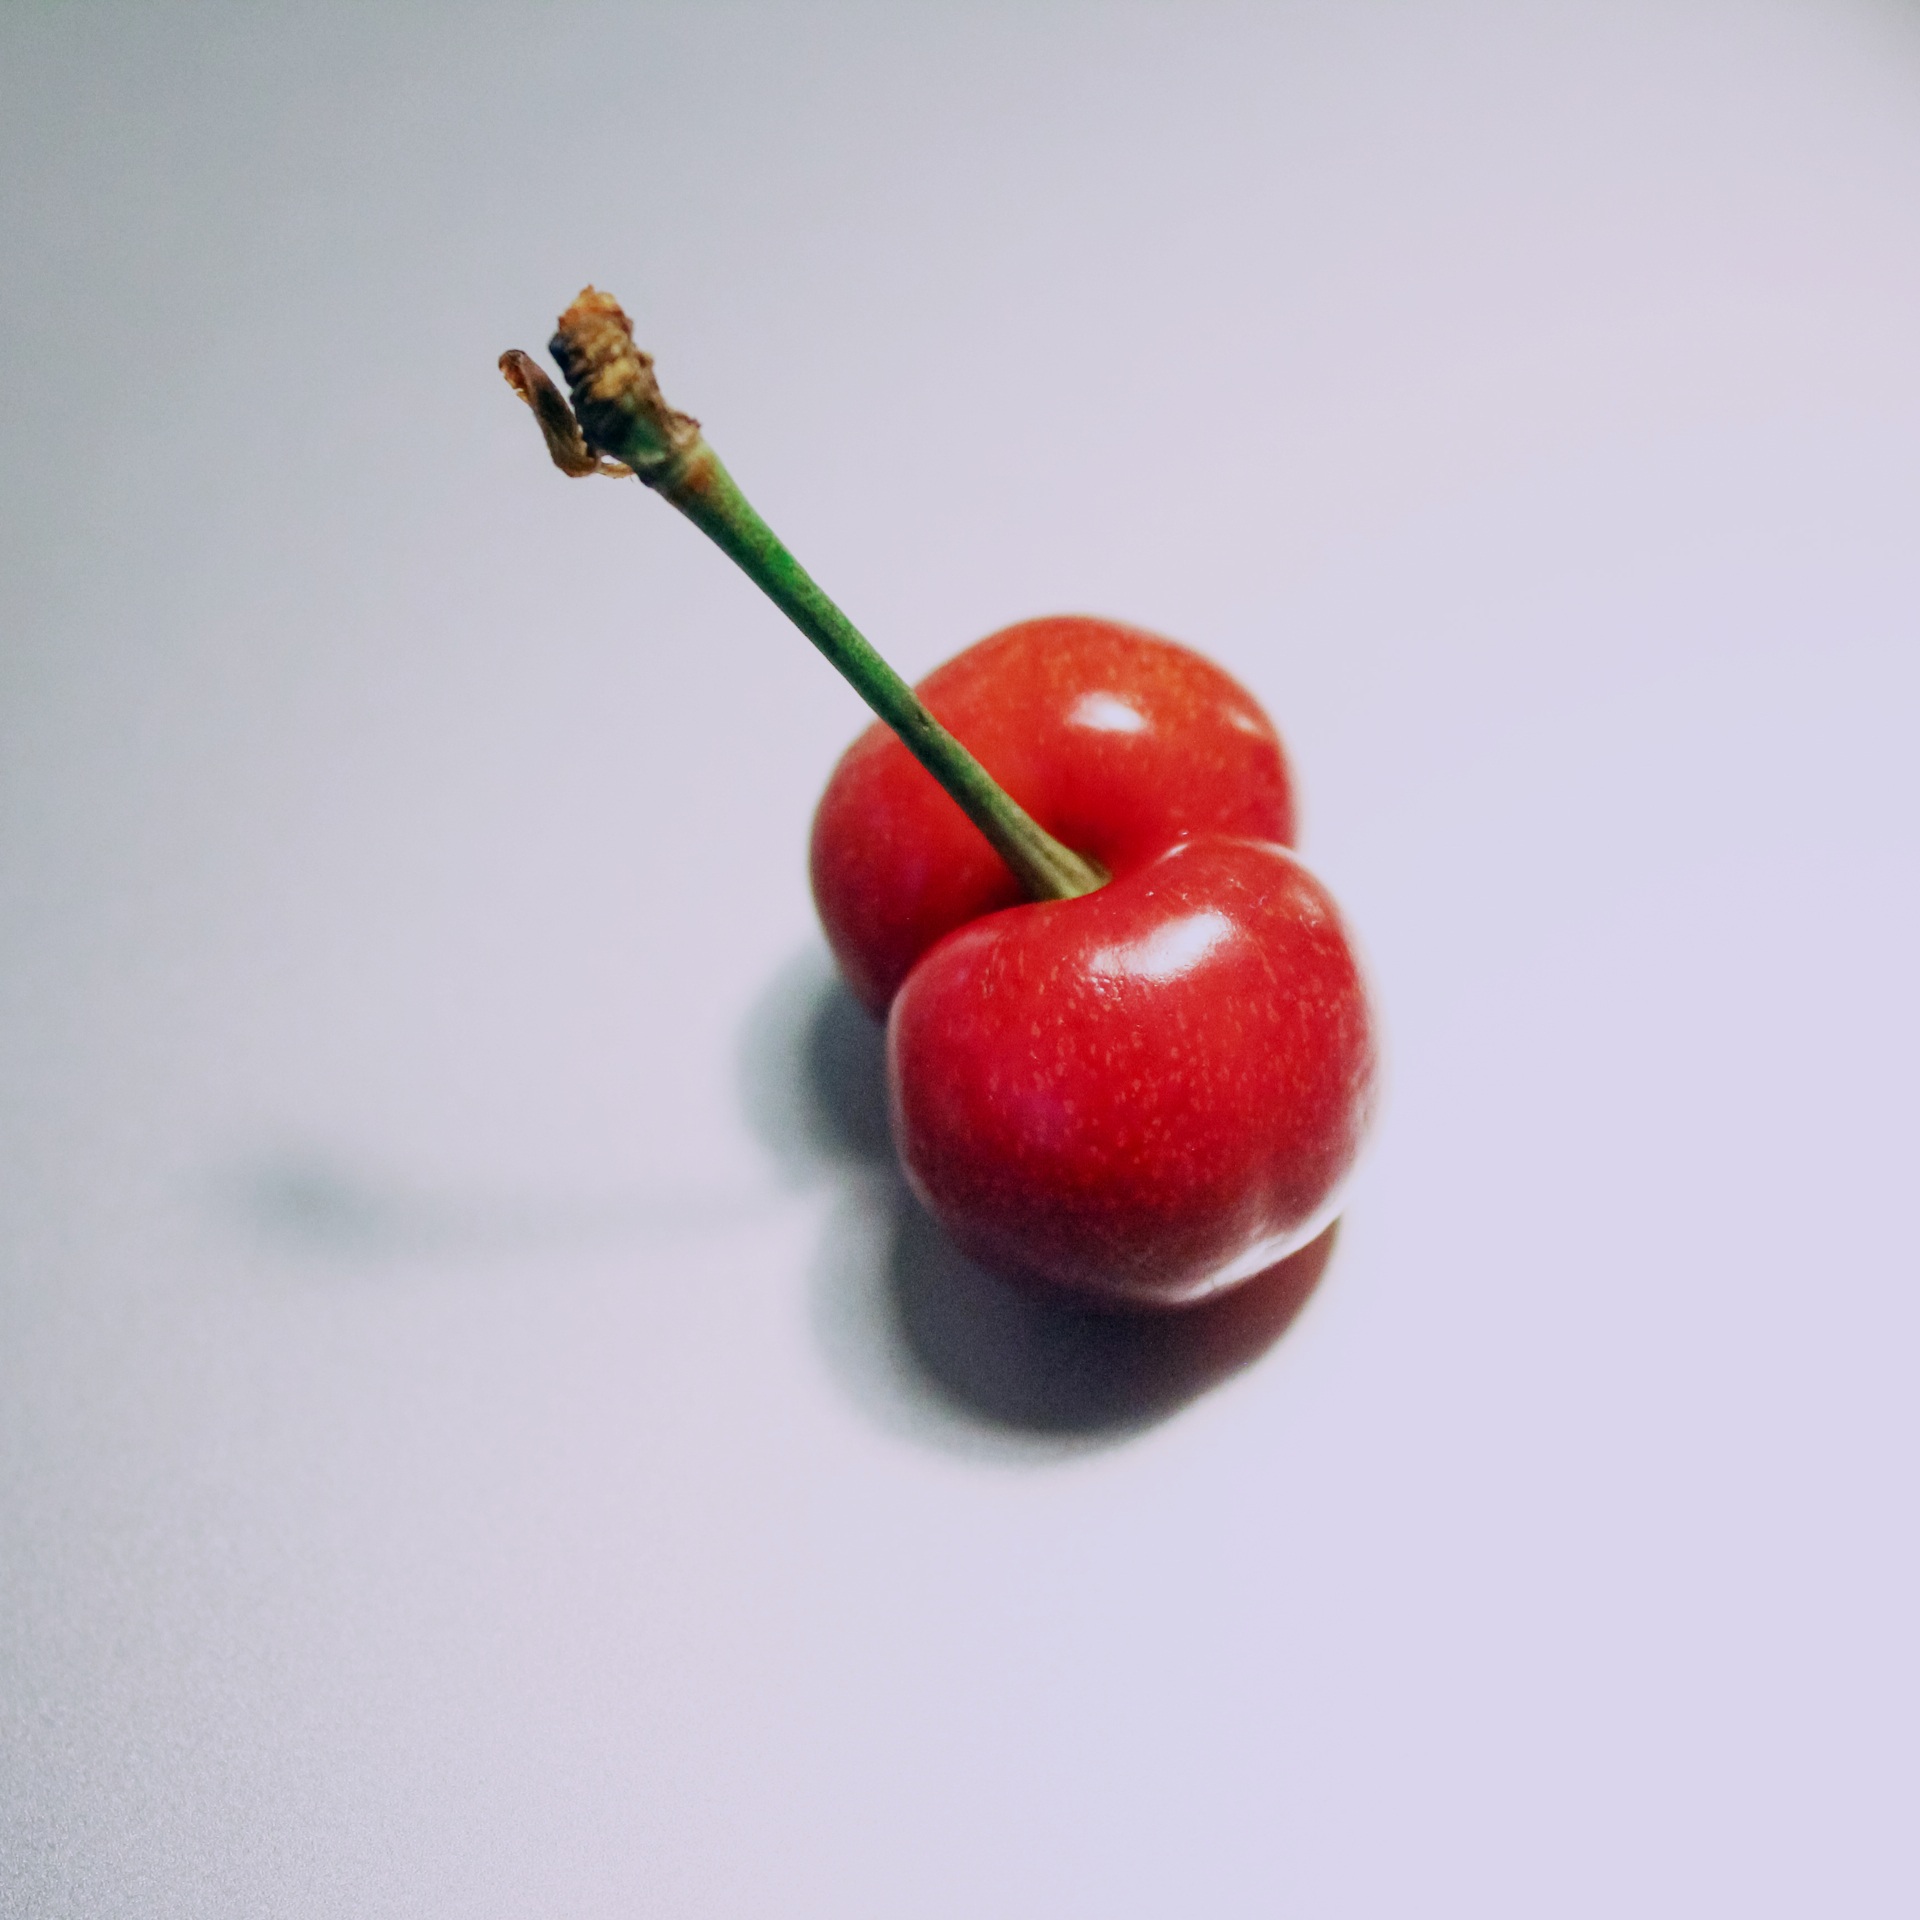
plant, white, fruit, flower, food, red, produce, still life, minimalist, cherry, flowering plant, rose family, land plant